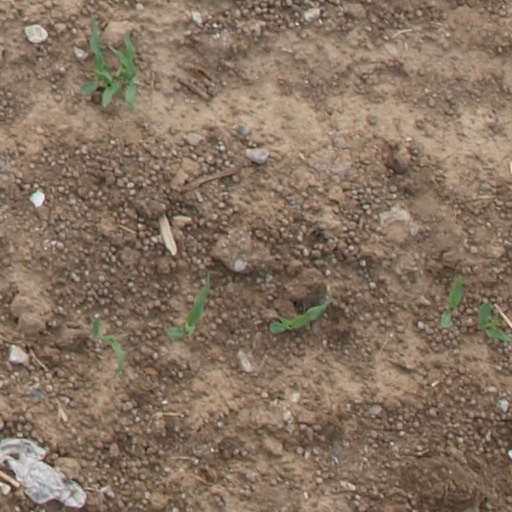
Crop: maize; corn